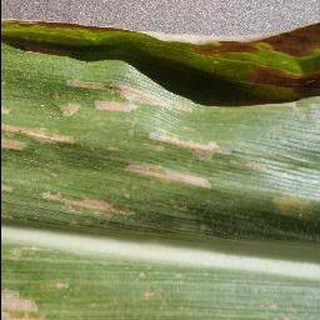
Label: corn_cercospora_leaf_spot